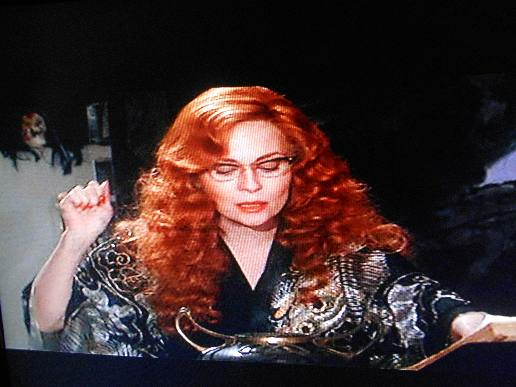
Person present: Yes